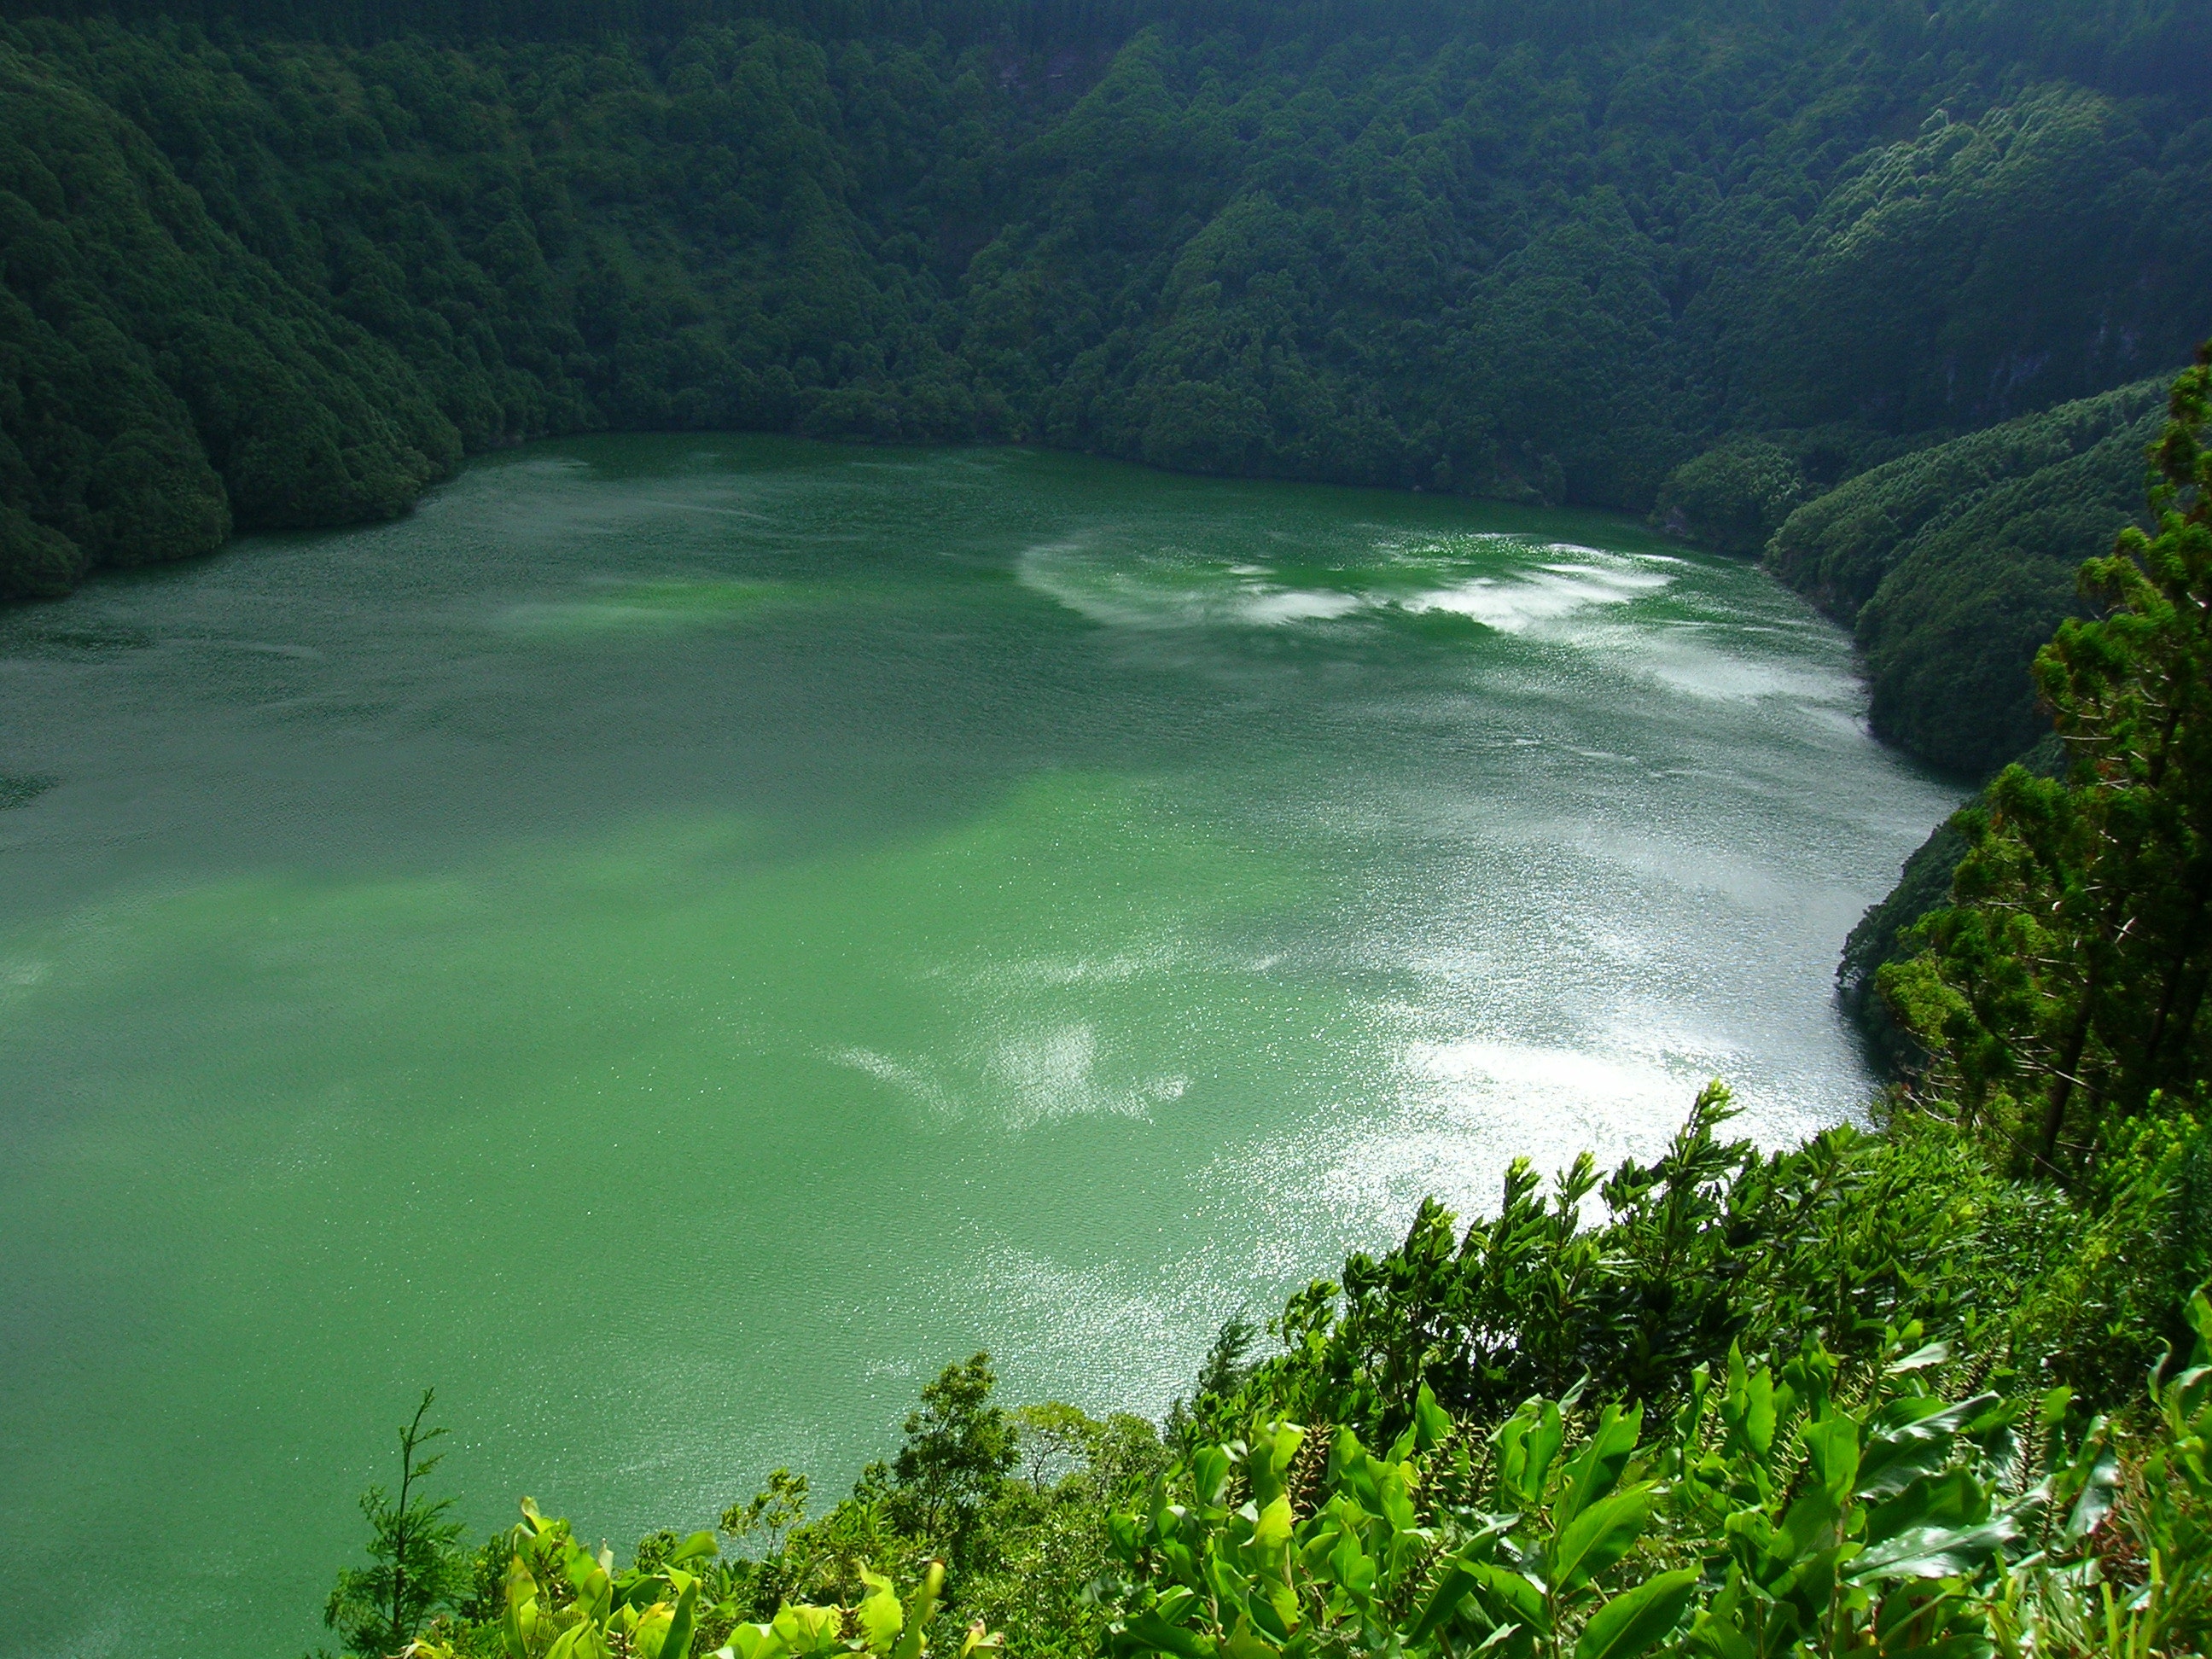
water resources, body of water, nature, water, natural landscape, green, river, watercourse, hill station, nature reserve, reservoir, tropics, bay, highland, lake, coast, landscape, sea, rapid, coastal and oceanic landforms, forest, rainforest, mount scenery, cove, waterfall